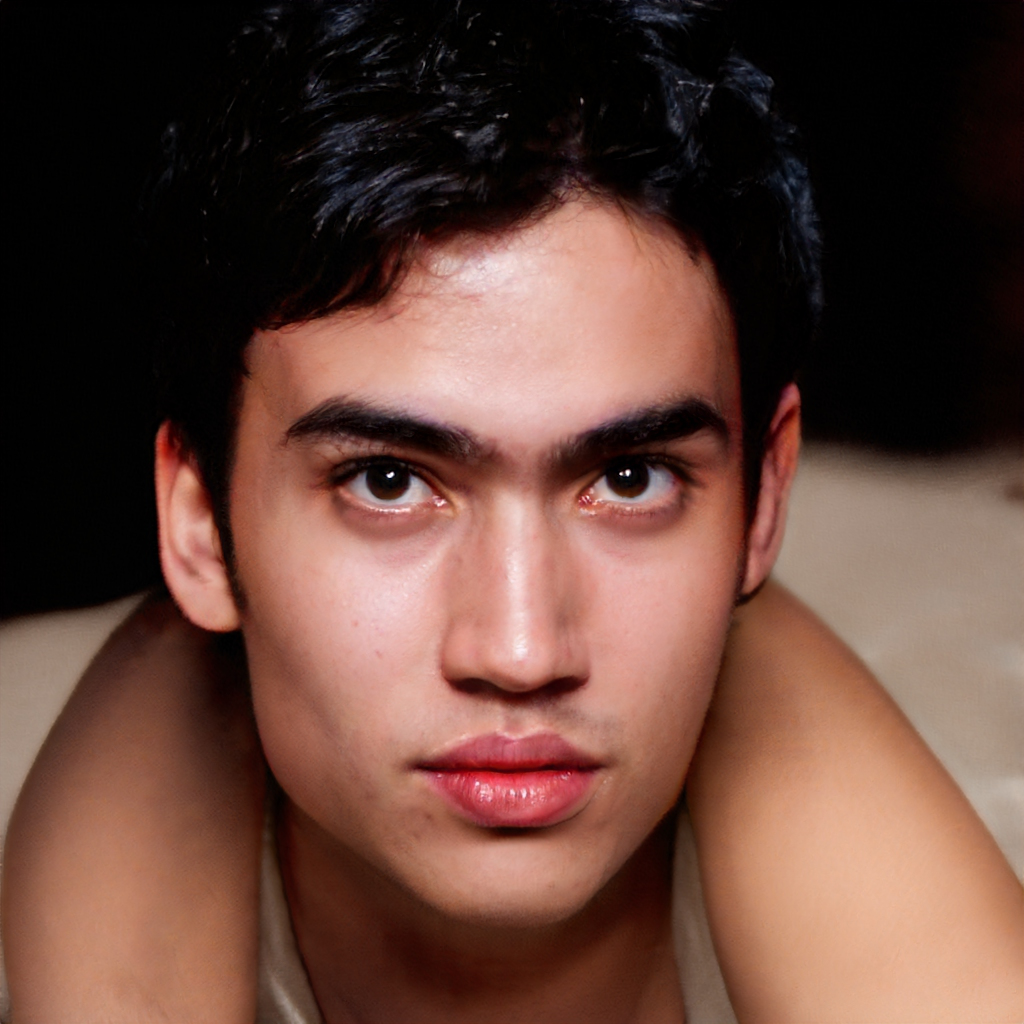
Gender: Male